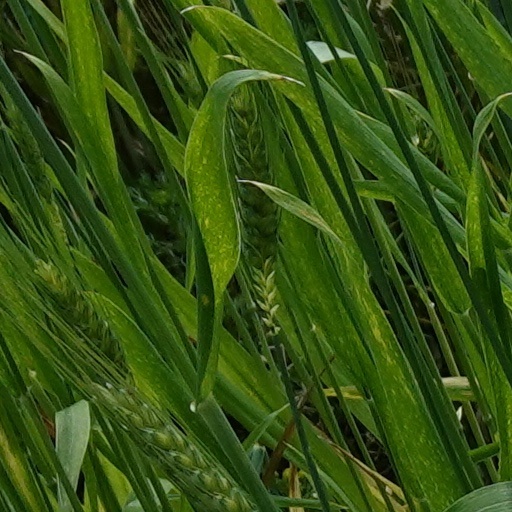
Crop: wheat